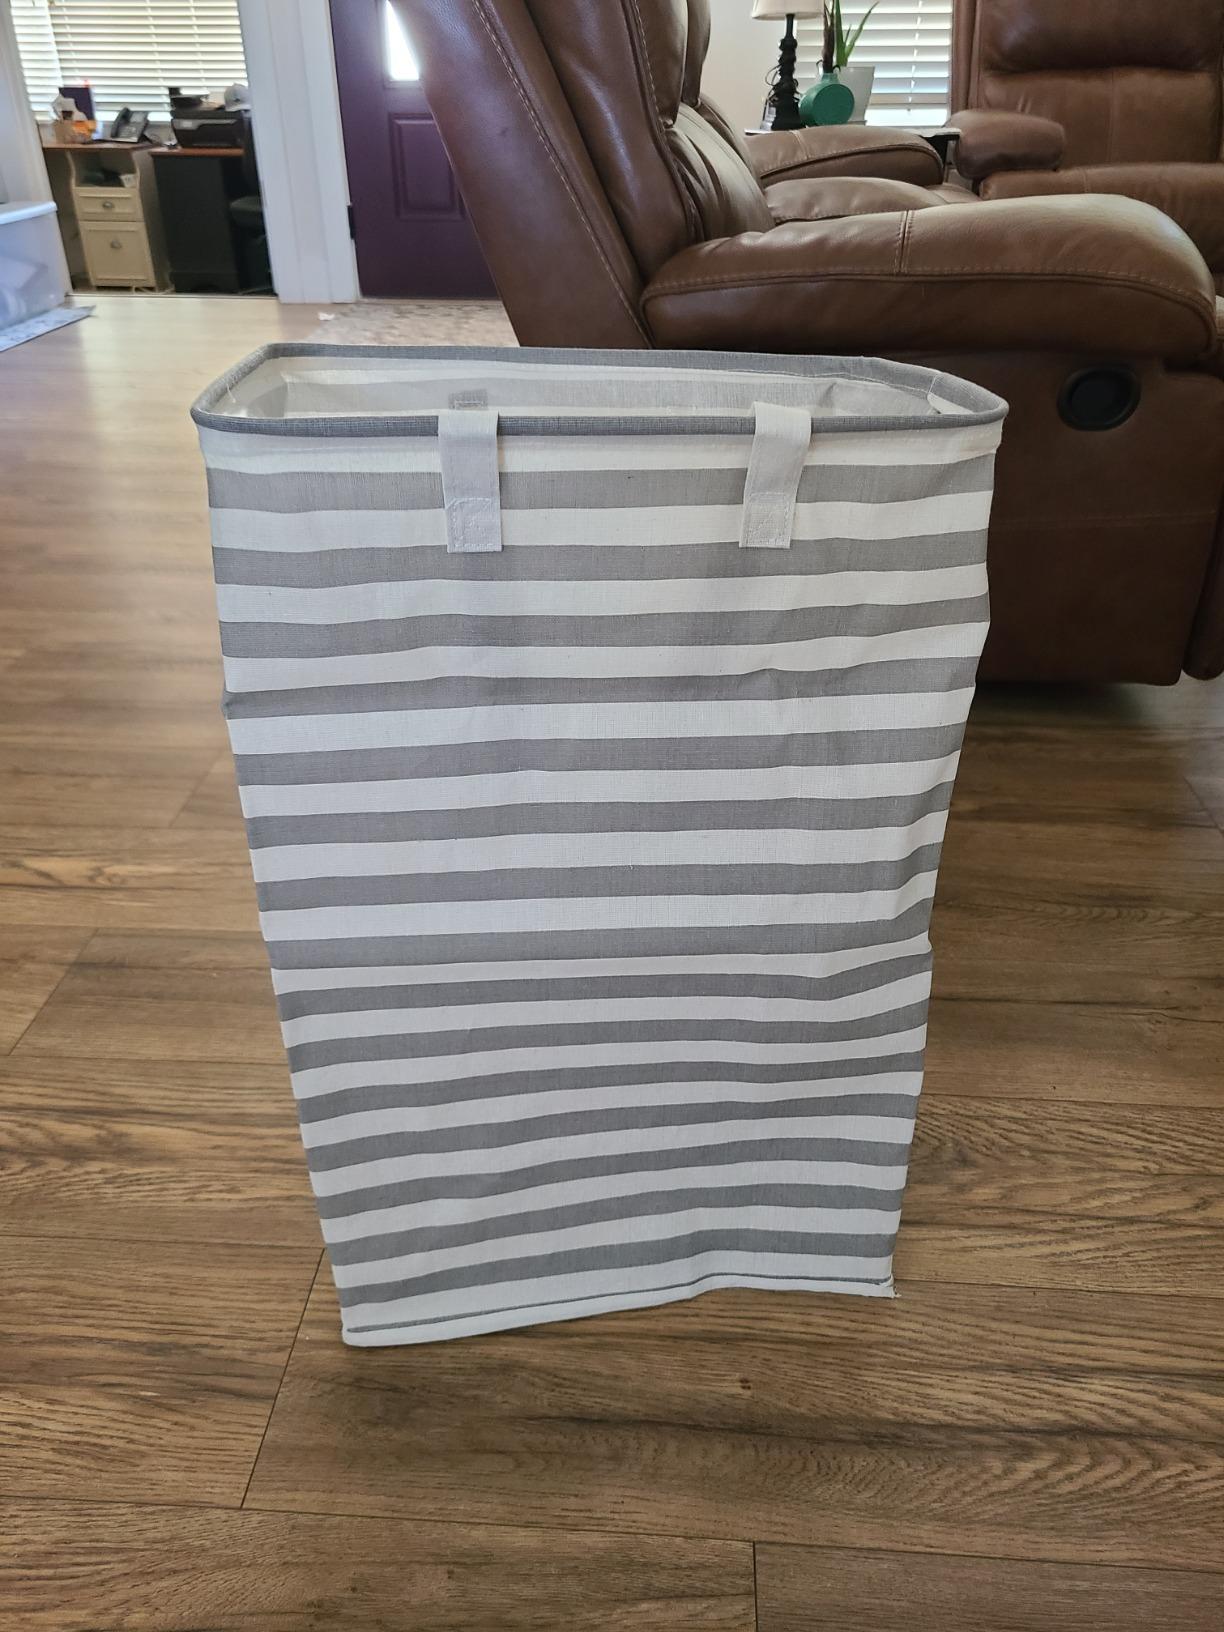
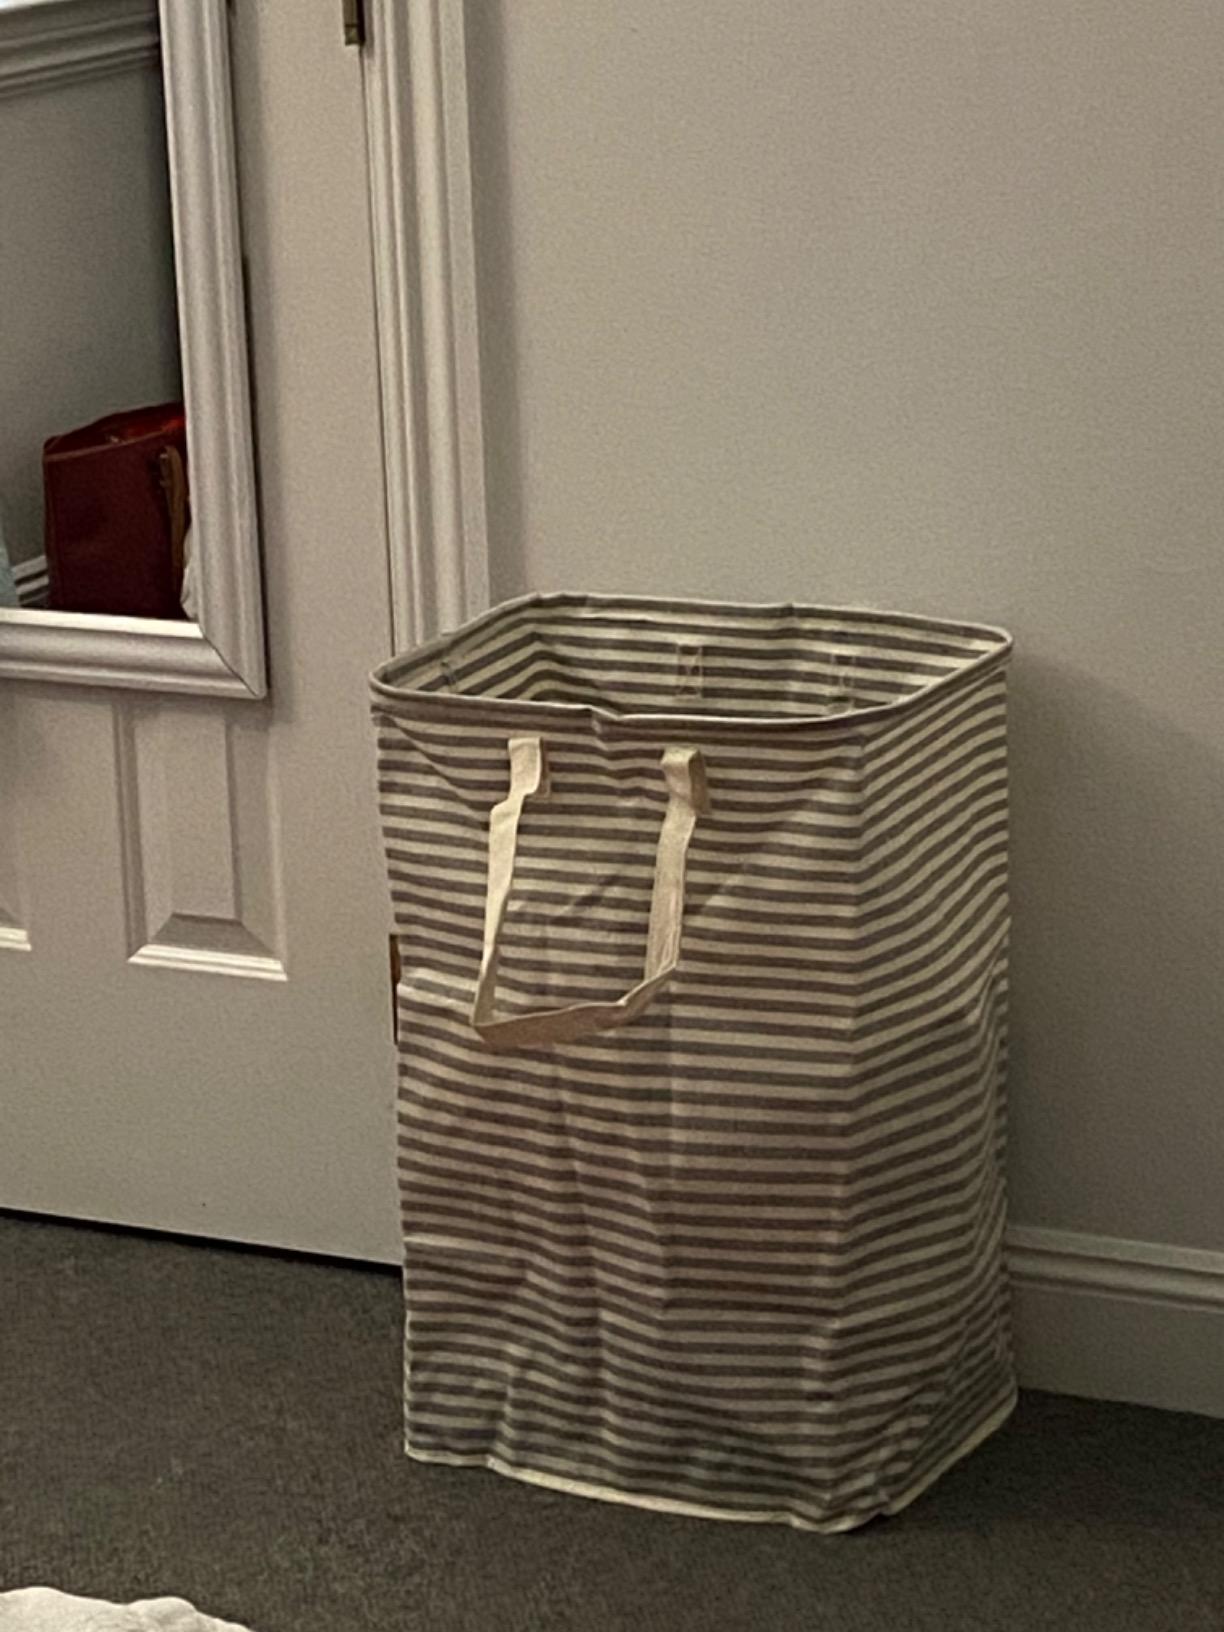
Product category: items_hamper
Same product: no